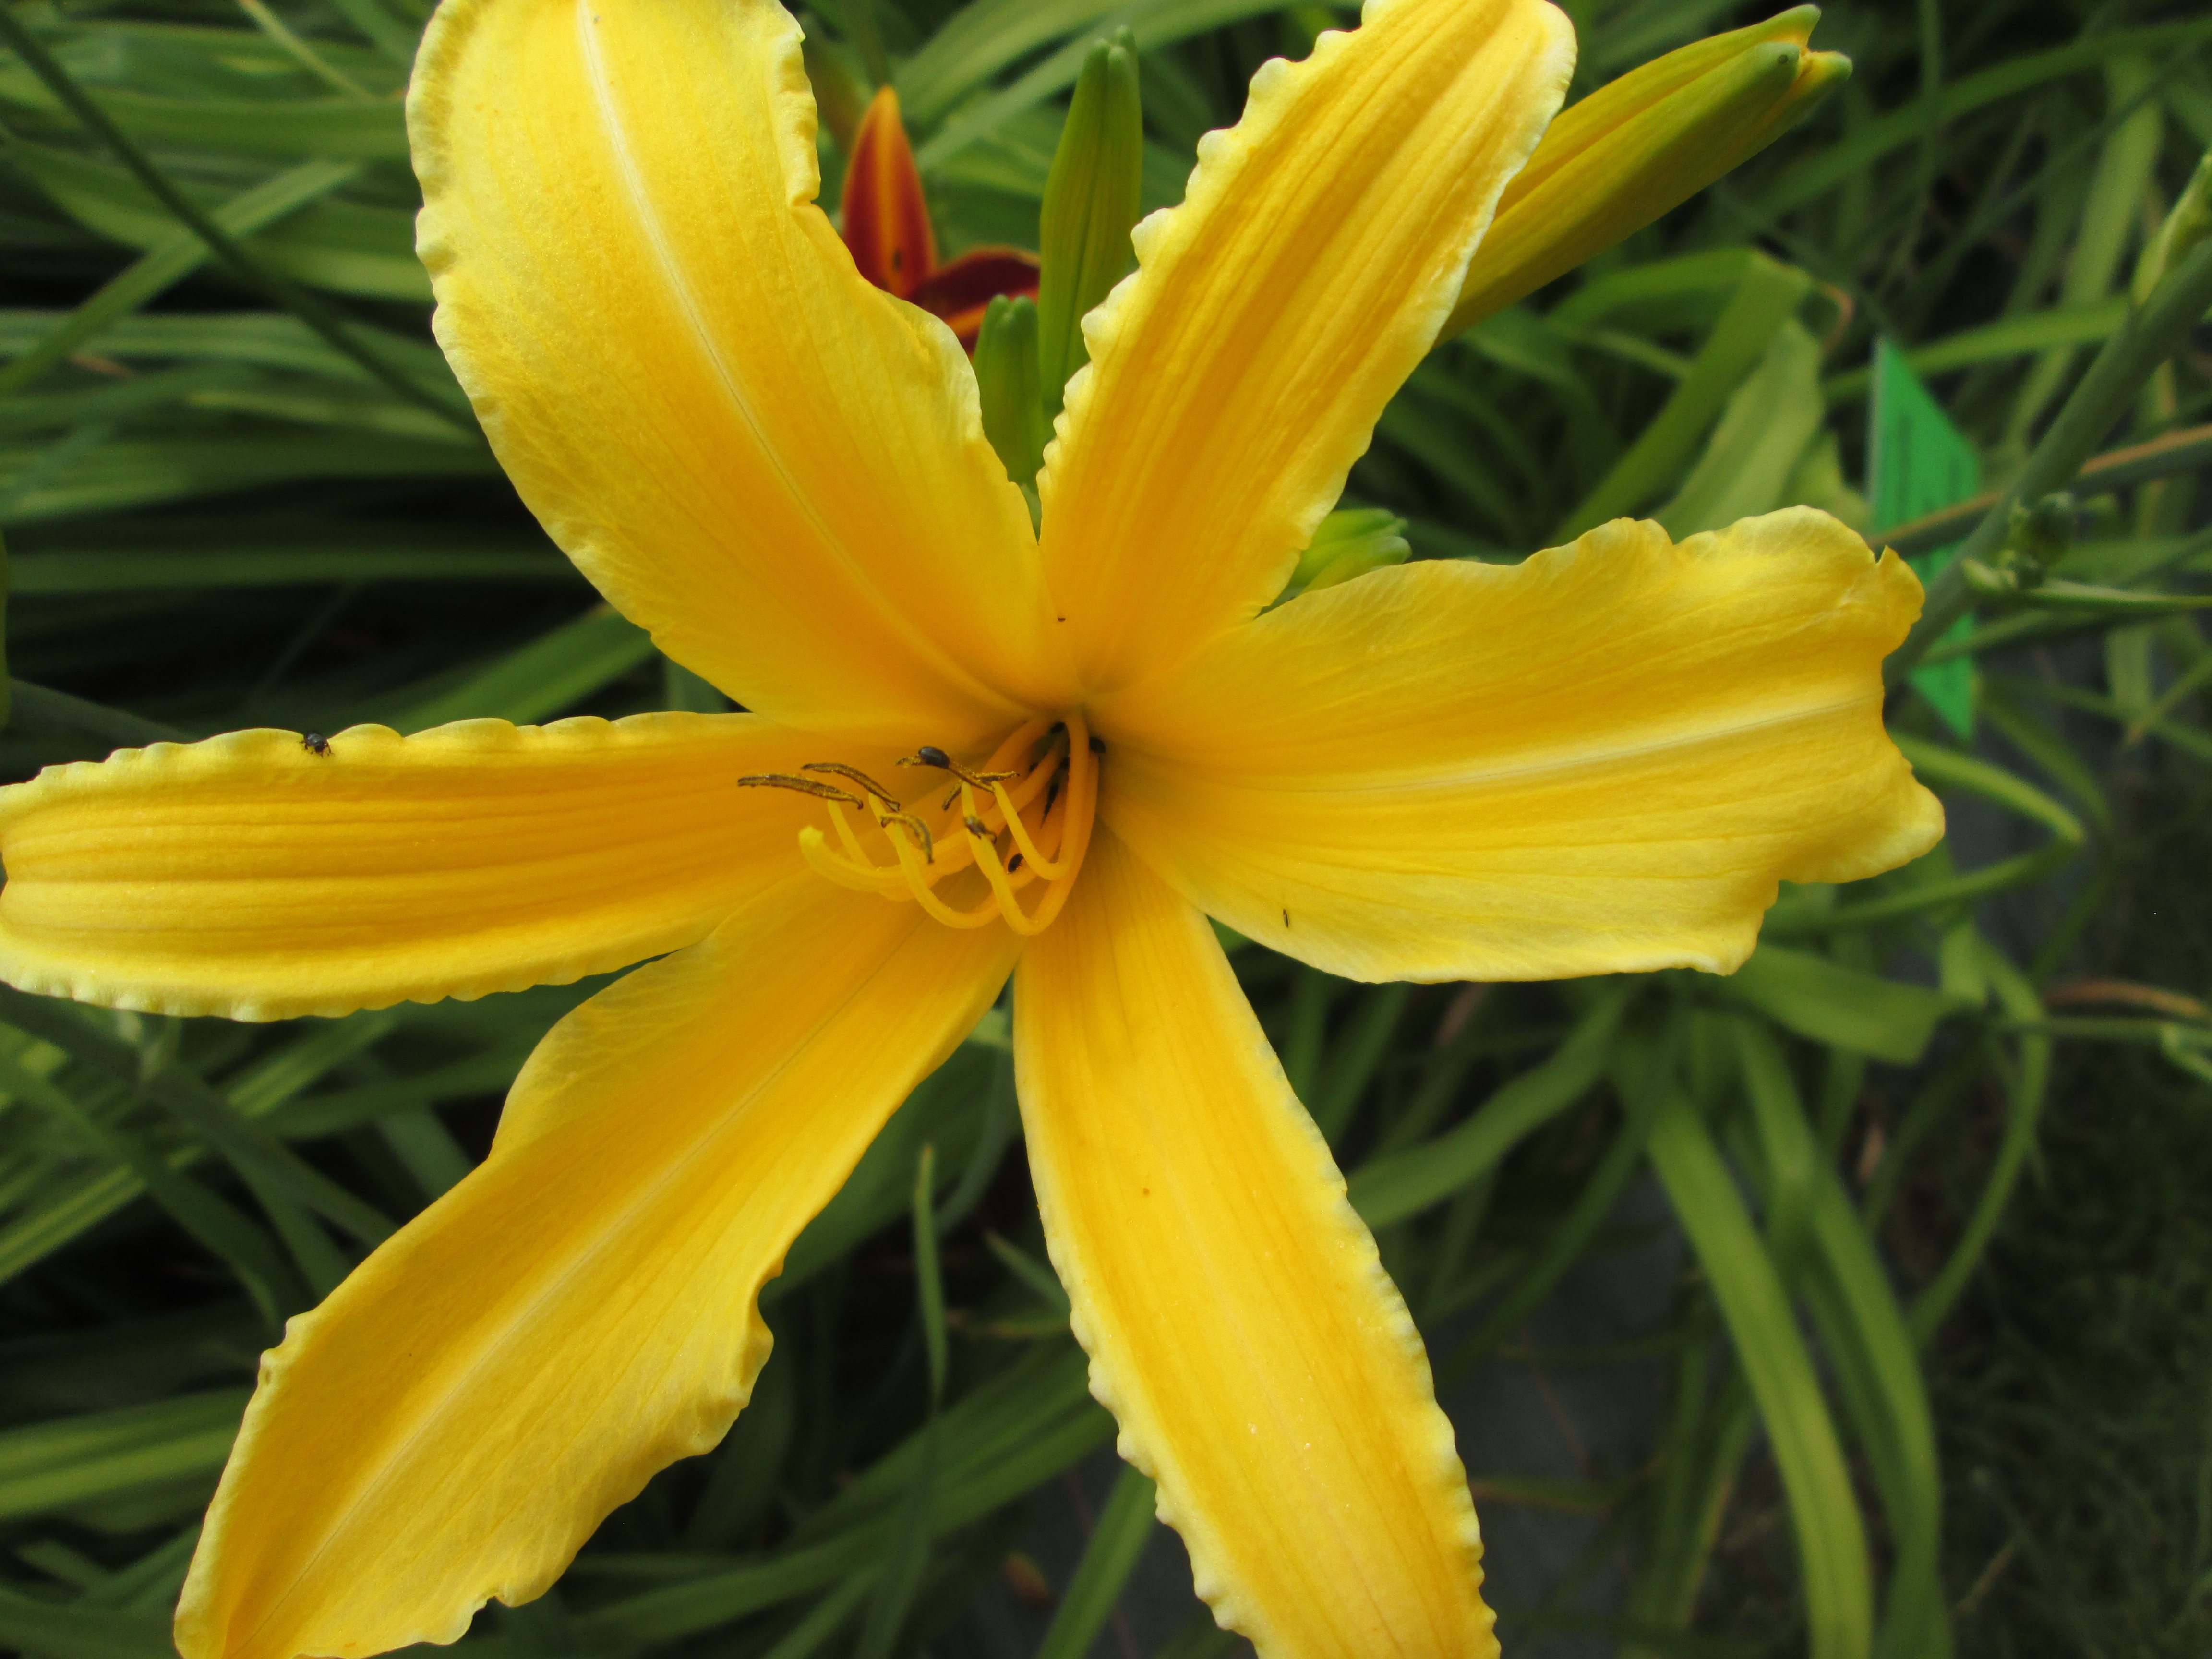
plant, flower, petal, yellow, garden, flowers, lily, daylily, flowering plant, day lilies, plant stem, land plant, large flowered evening primrose